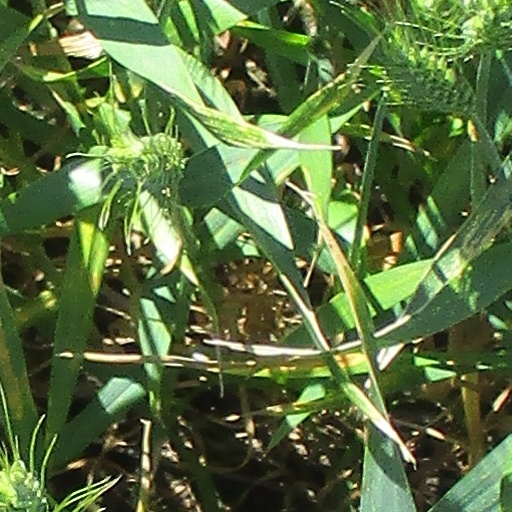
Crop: wheat